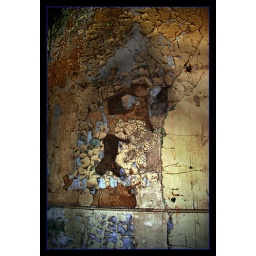
The wall of a derelict building in the Dock Yard at Chatham, Kent.